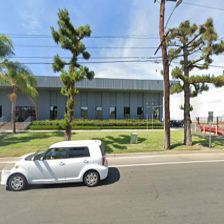
Label: streetView